Dommel

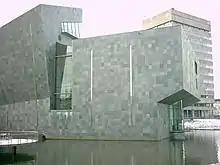
Near the Van Abbemuseum

After the Venberg Watermill, the Dommel flows north between Dommelen and Valkenswaard. It then flows between Waalre and Veldhoven before it reaches the south west tip of the Eindhoven municipality. After flowing below a handful of bridges of the motorways A67 and A2, most of the water of the Dommel is taken by the Afwateringskanaal. This canal was dug to prevent flooding in Eindhoven and ends in the Wilhelmina Canal. In the south of Eindhoven, the Dommel flows mainly through parks. First the Genneper Parken, and then the Dommelplantsoen, where the Tongelreep joins the Dommel. Next comes the Anne Frank plantsoen, and then the Dommel reaches the city center.